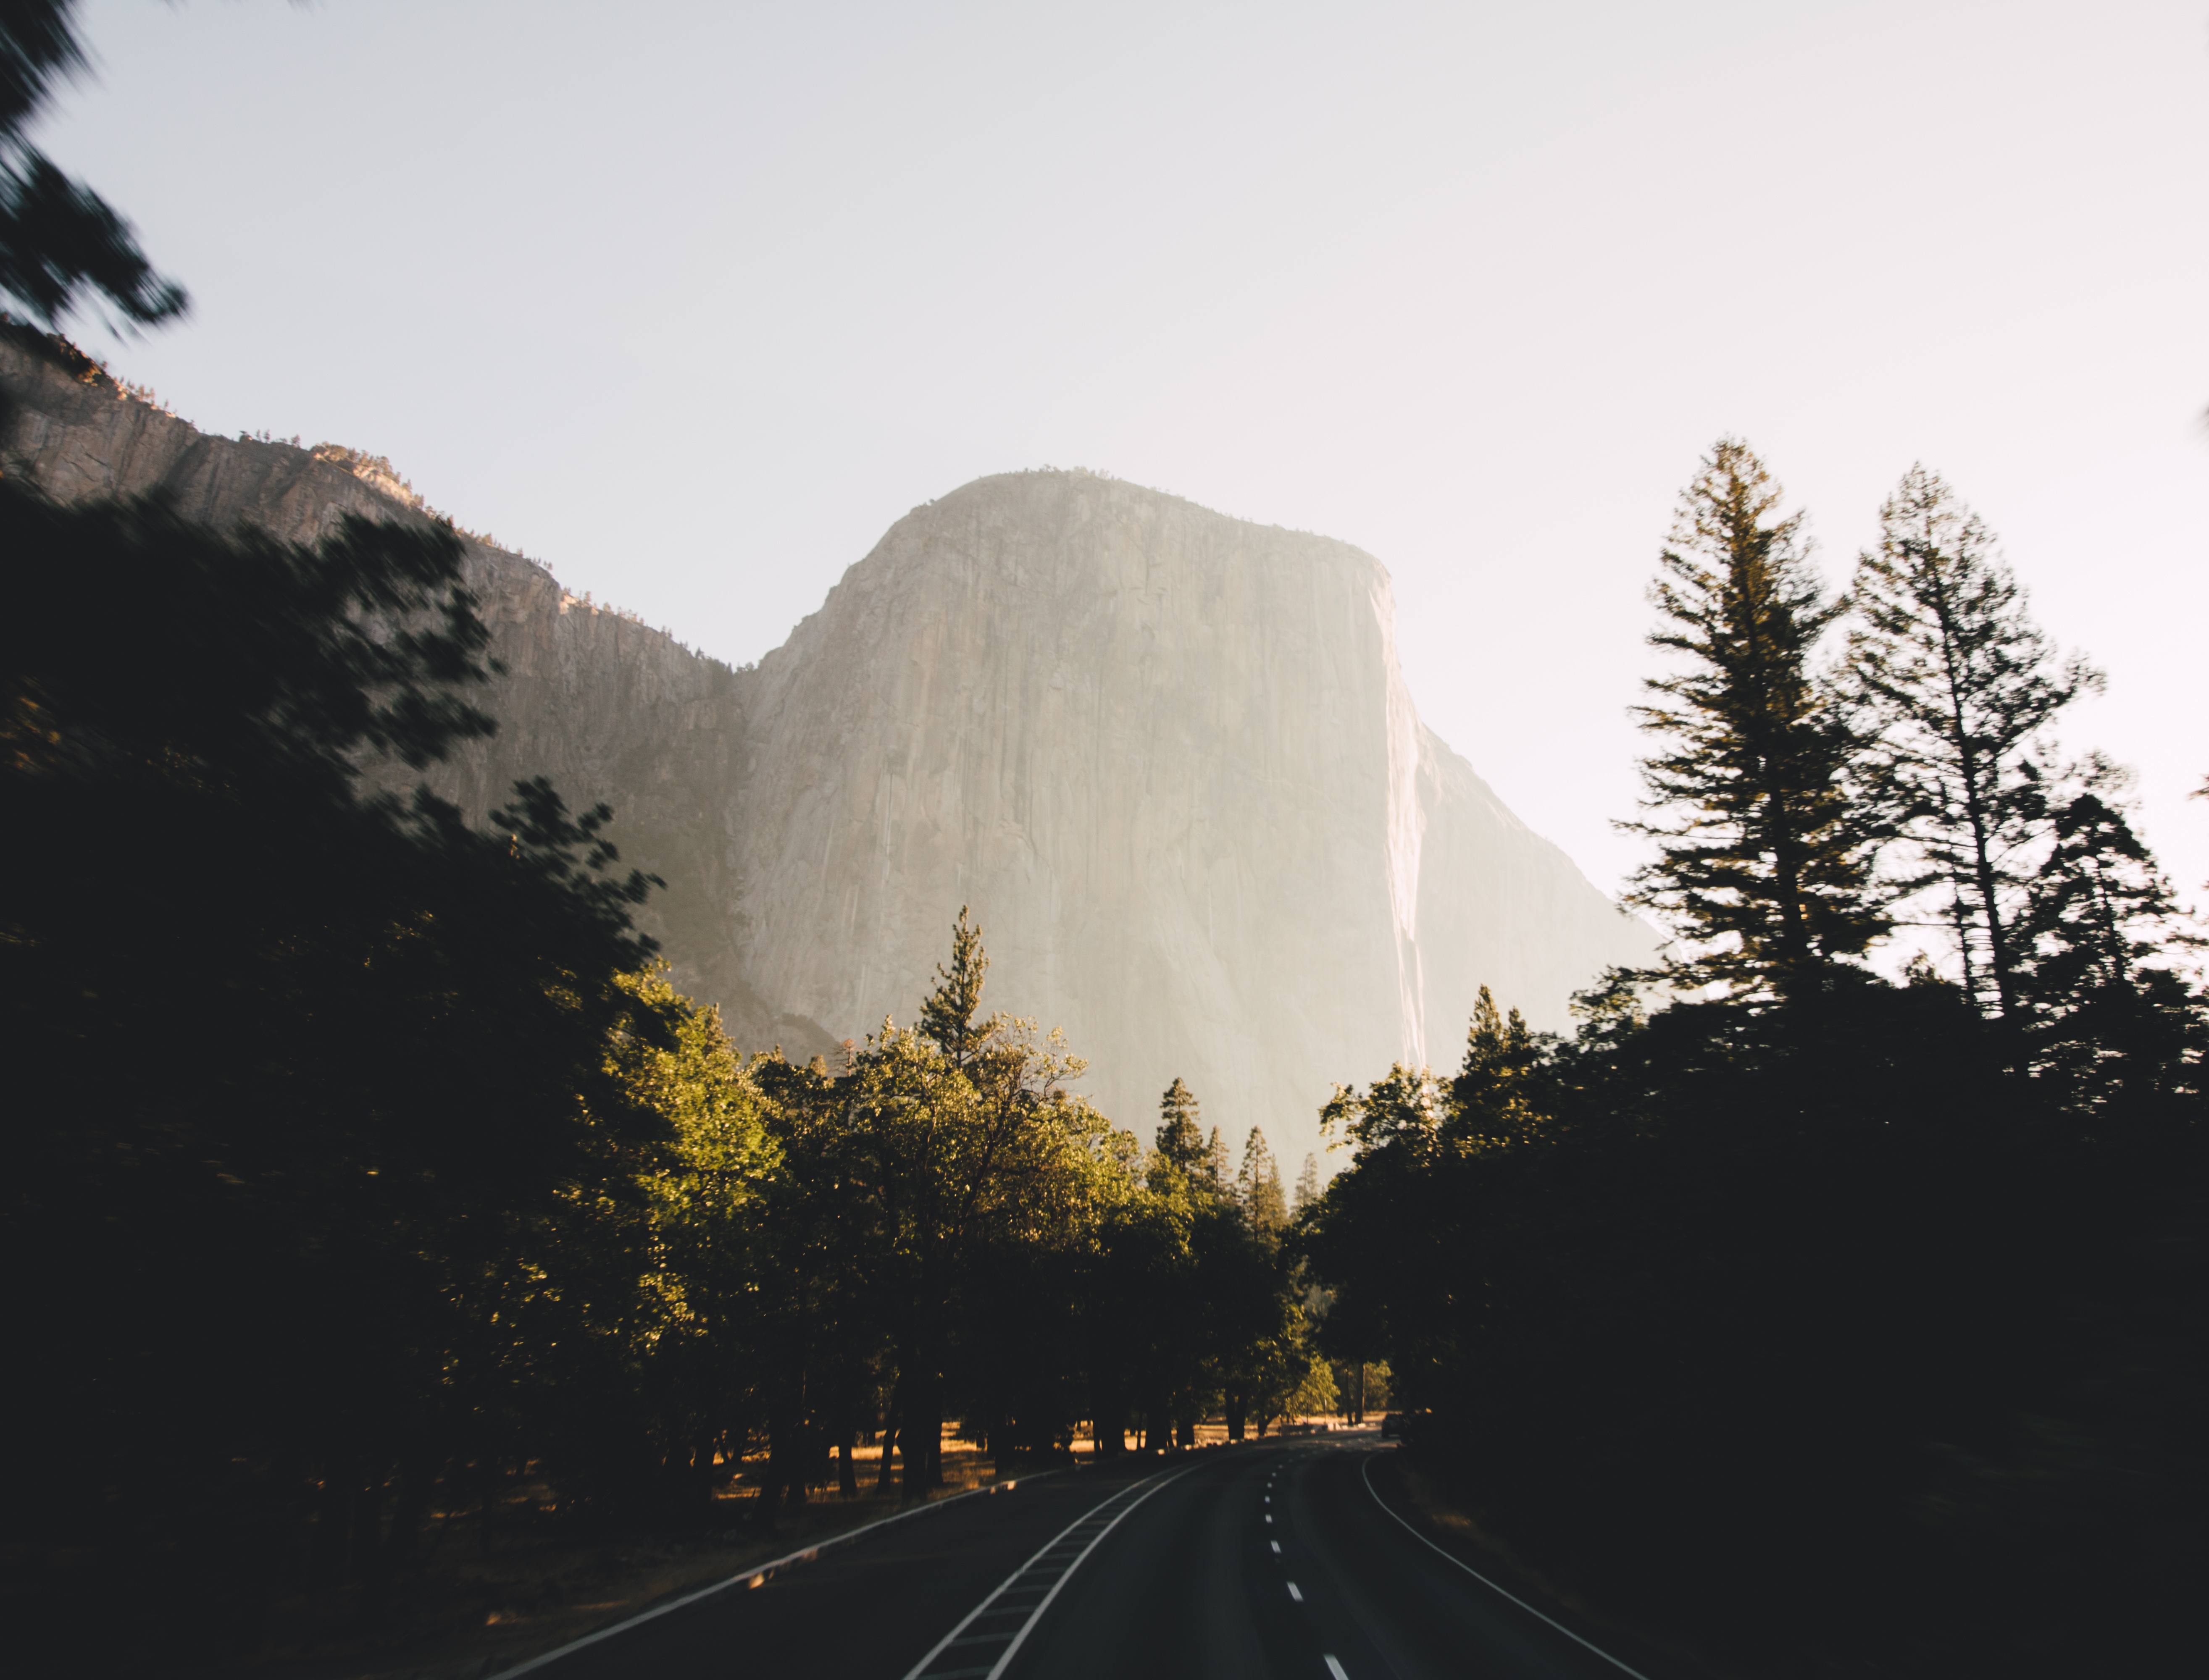
tree, mountain, snow, cloud, road, mist, sunlight, morning, hill, highway, mountain range, asphalt, reflection, road trip, infrastructure, atmospheric phenomenon, mountainous landforms